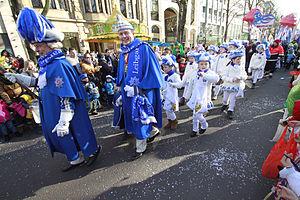
Carneval de Düsseldorf, Allemagne. Parade des enfants debord la rue Königsalle. Prinzengarde Blau-Weiss (garde de la princess carnival).
Le carnaval de Düsseldorf est une fête de la ville de Düsseldorf en Allemagne.